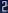
Number: 2